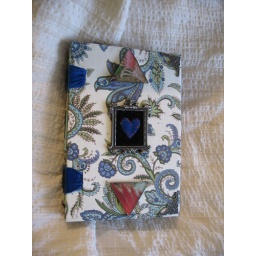
Hardcover with soldered glass triangles and blue velvet heart on black velvet in a metal frame. Sewn over blue velvet tapes.